Dan Rutherford

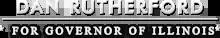
Gubernatorial campaign logo

On June 2, 2013, Rutherford officially announced his candidacy for Governor of Illinois. His running mate was attorney Steve Kim.